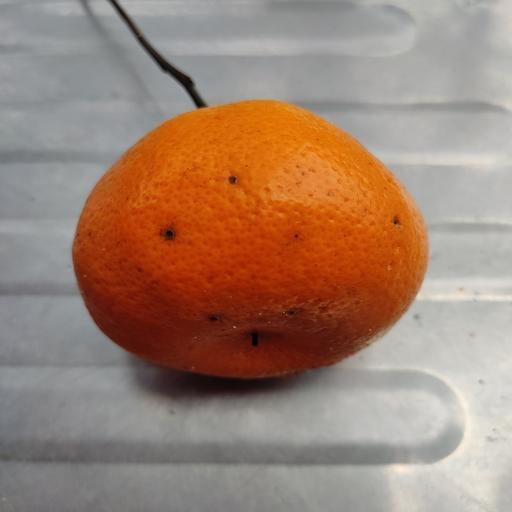
Crop type: Orange